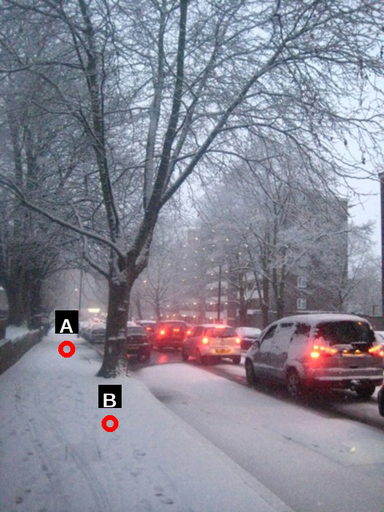
Question: Two points are circled on the image, labeled by A and B beside each circle. Which point is closer to the camera?
Select from the following choices.
(A) A is closer
(B) B is closer
Answer: B